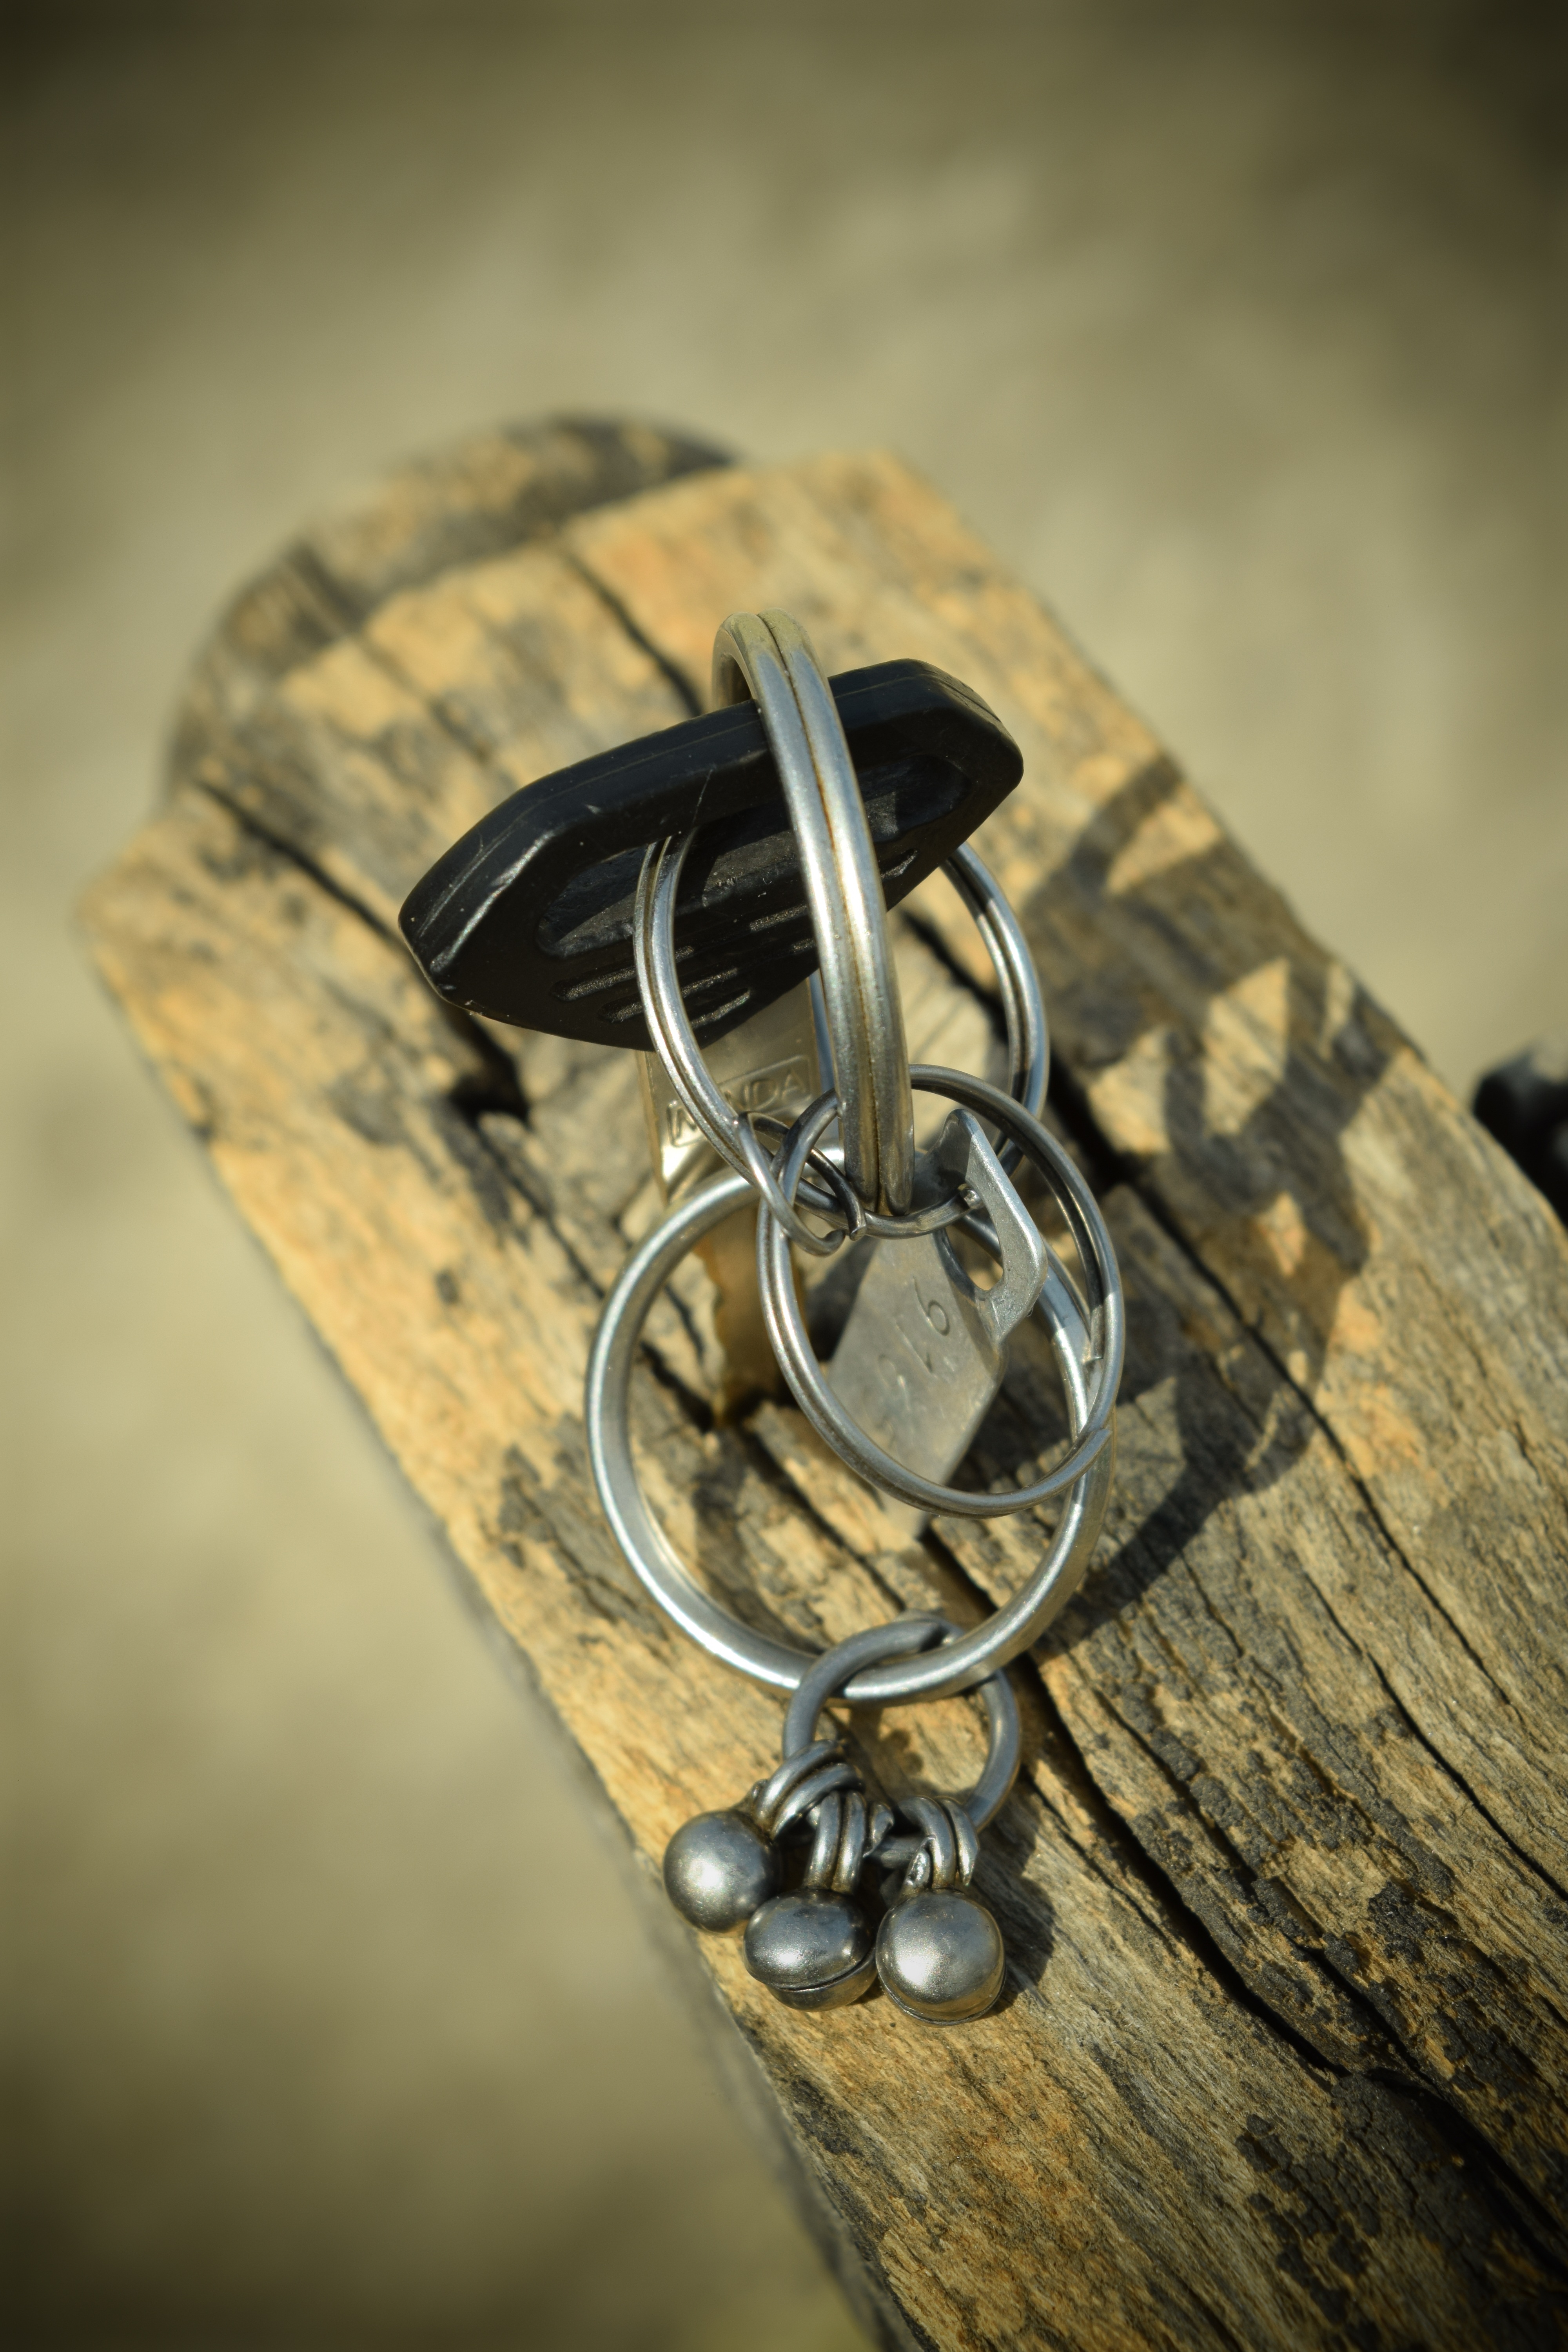
hand, ring, key, metal, close up, jewellery, silver, earrings, zoom, effect, macro photography, fashion accessory